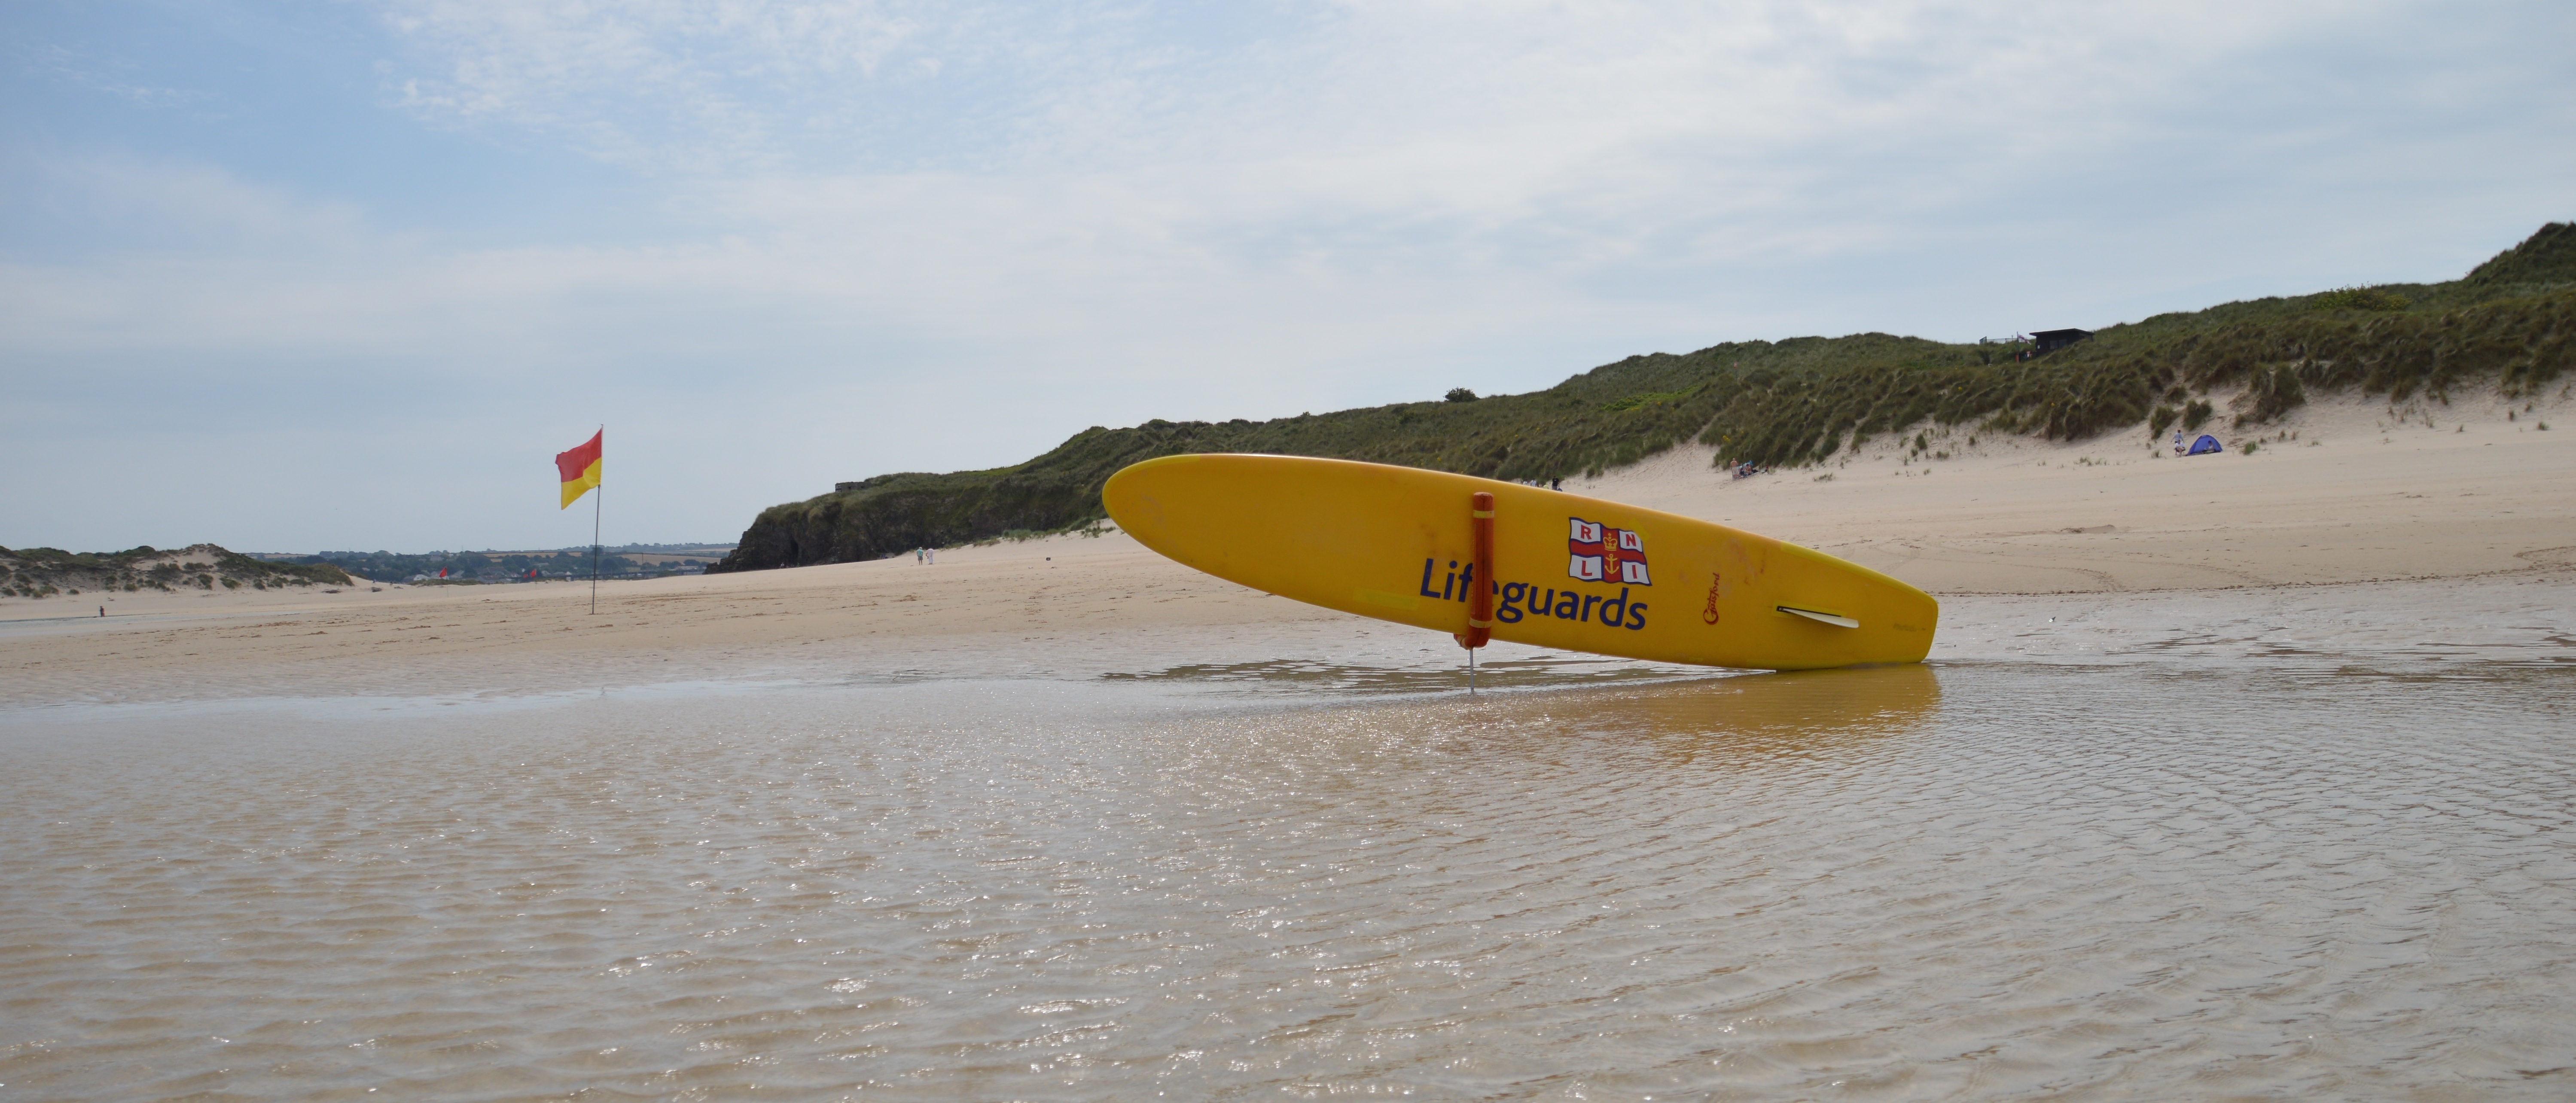
beach, landscape, sea, coast, sand, ocean, boat, shore, wave, wind, tide, vacation, travel, coastline, shoreline, seaside, surfing, paddle, vehicle, sailing, flag, seascape, surfboard, holiday, seashore, kayak, toy, sports equipment, sports, boating, windsurfing, cornwall, water sport, surf board, st ives, atmosphere of earth, boardsport, surfing equipment and supplies, porthkidney beach, hayle estury